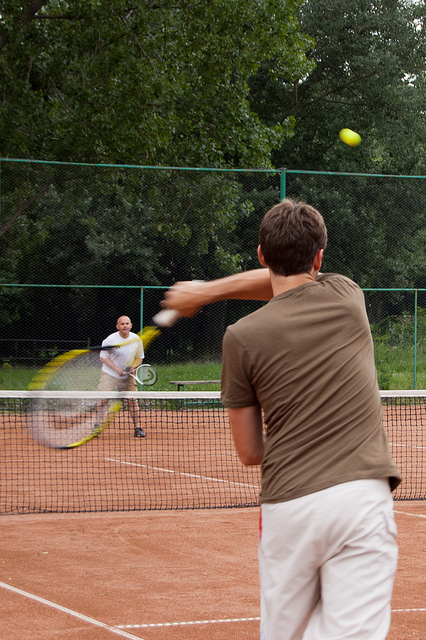
người đàn ông áo nâu đang chwoi tenis trên sân